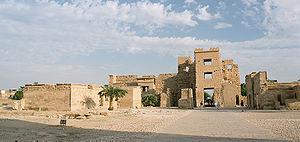
Au Nouvel Empire, à partir de la XVIIIᵉ dynastie, ainsi qu'aux XIXᵉ et XXᵉ dynasties, à la différence des pharaons des périodes précédentes, les rois se font construire de grands monuments cultuels, appelés « temples de millions d'années » sur la rive occidentale de Thèbes.